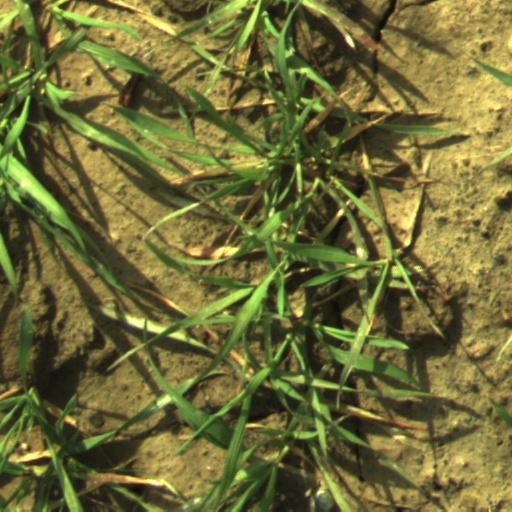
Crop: wheat